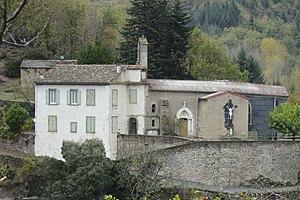
Église Notre-Dame de Castanet-le-Haut (Hérault) et son presbytère. L'église est antérieure à 1600.Le presbytère a été construit vers 1862.
Castanet-le-Haut est une commune française située dans le département de l'Hérault, en région Occitanie.